Porto Torres

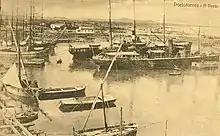

Historically the settlement was founded with the Latin name ""Colonia Iulia Turris Libisonis"", composed with Colonia (name of the Roman settlements) Iulia (name of the Julia gens) Turris (litt. "tower", referred probably to a nuraghe built not so far from the town or to the Monte d'Accoddi) and Libisonis (referred to "Libya", probably because in the same area there was a Phoenician trading outpost. ""Libya"" is the ancient name of the entire northern coast of Africa). After the fall of the Western Roman Empire the town was known simply as "Turris". During the Middle Ages during the Judicate of Logudoro the name was corrupted with "Torres" and after, during the Aragonese period, the town was known simply with the Catalan name of ""Lo Port"" (The port). During the Savoy reign it was known with the name of "Portotorre" (Porto+Torre; "Towerport").